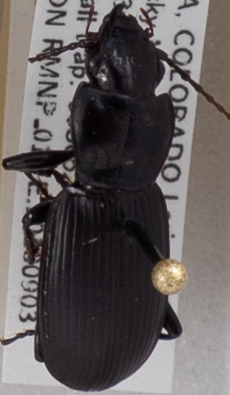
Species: Pterostichus protractus
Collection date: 2018-09-03
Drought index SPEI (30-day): -1.34
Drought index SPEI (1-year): -1.45
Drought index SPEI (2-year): -0.62